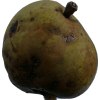
Label: pear